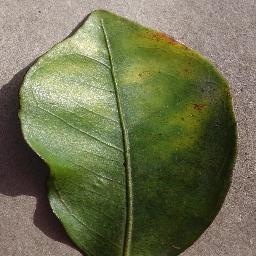
Label: Orange___Haunglongbing_(Citrus_greening)